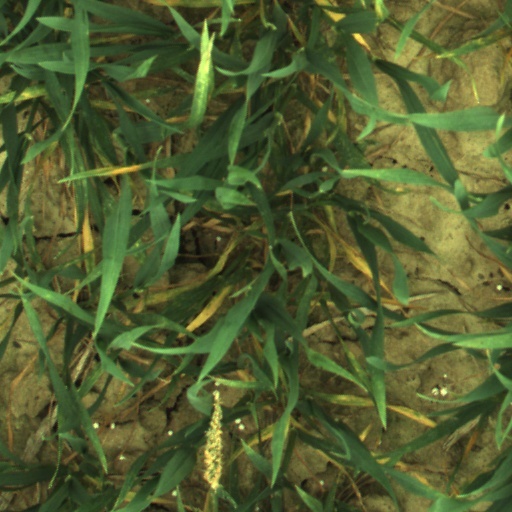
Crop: wheat